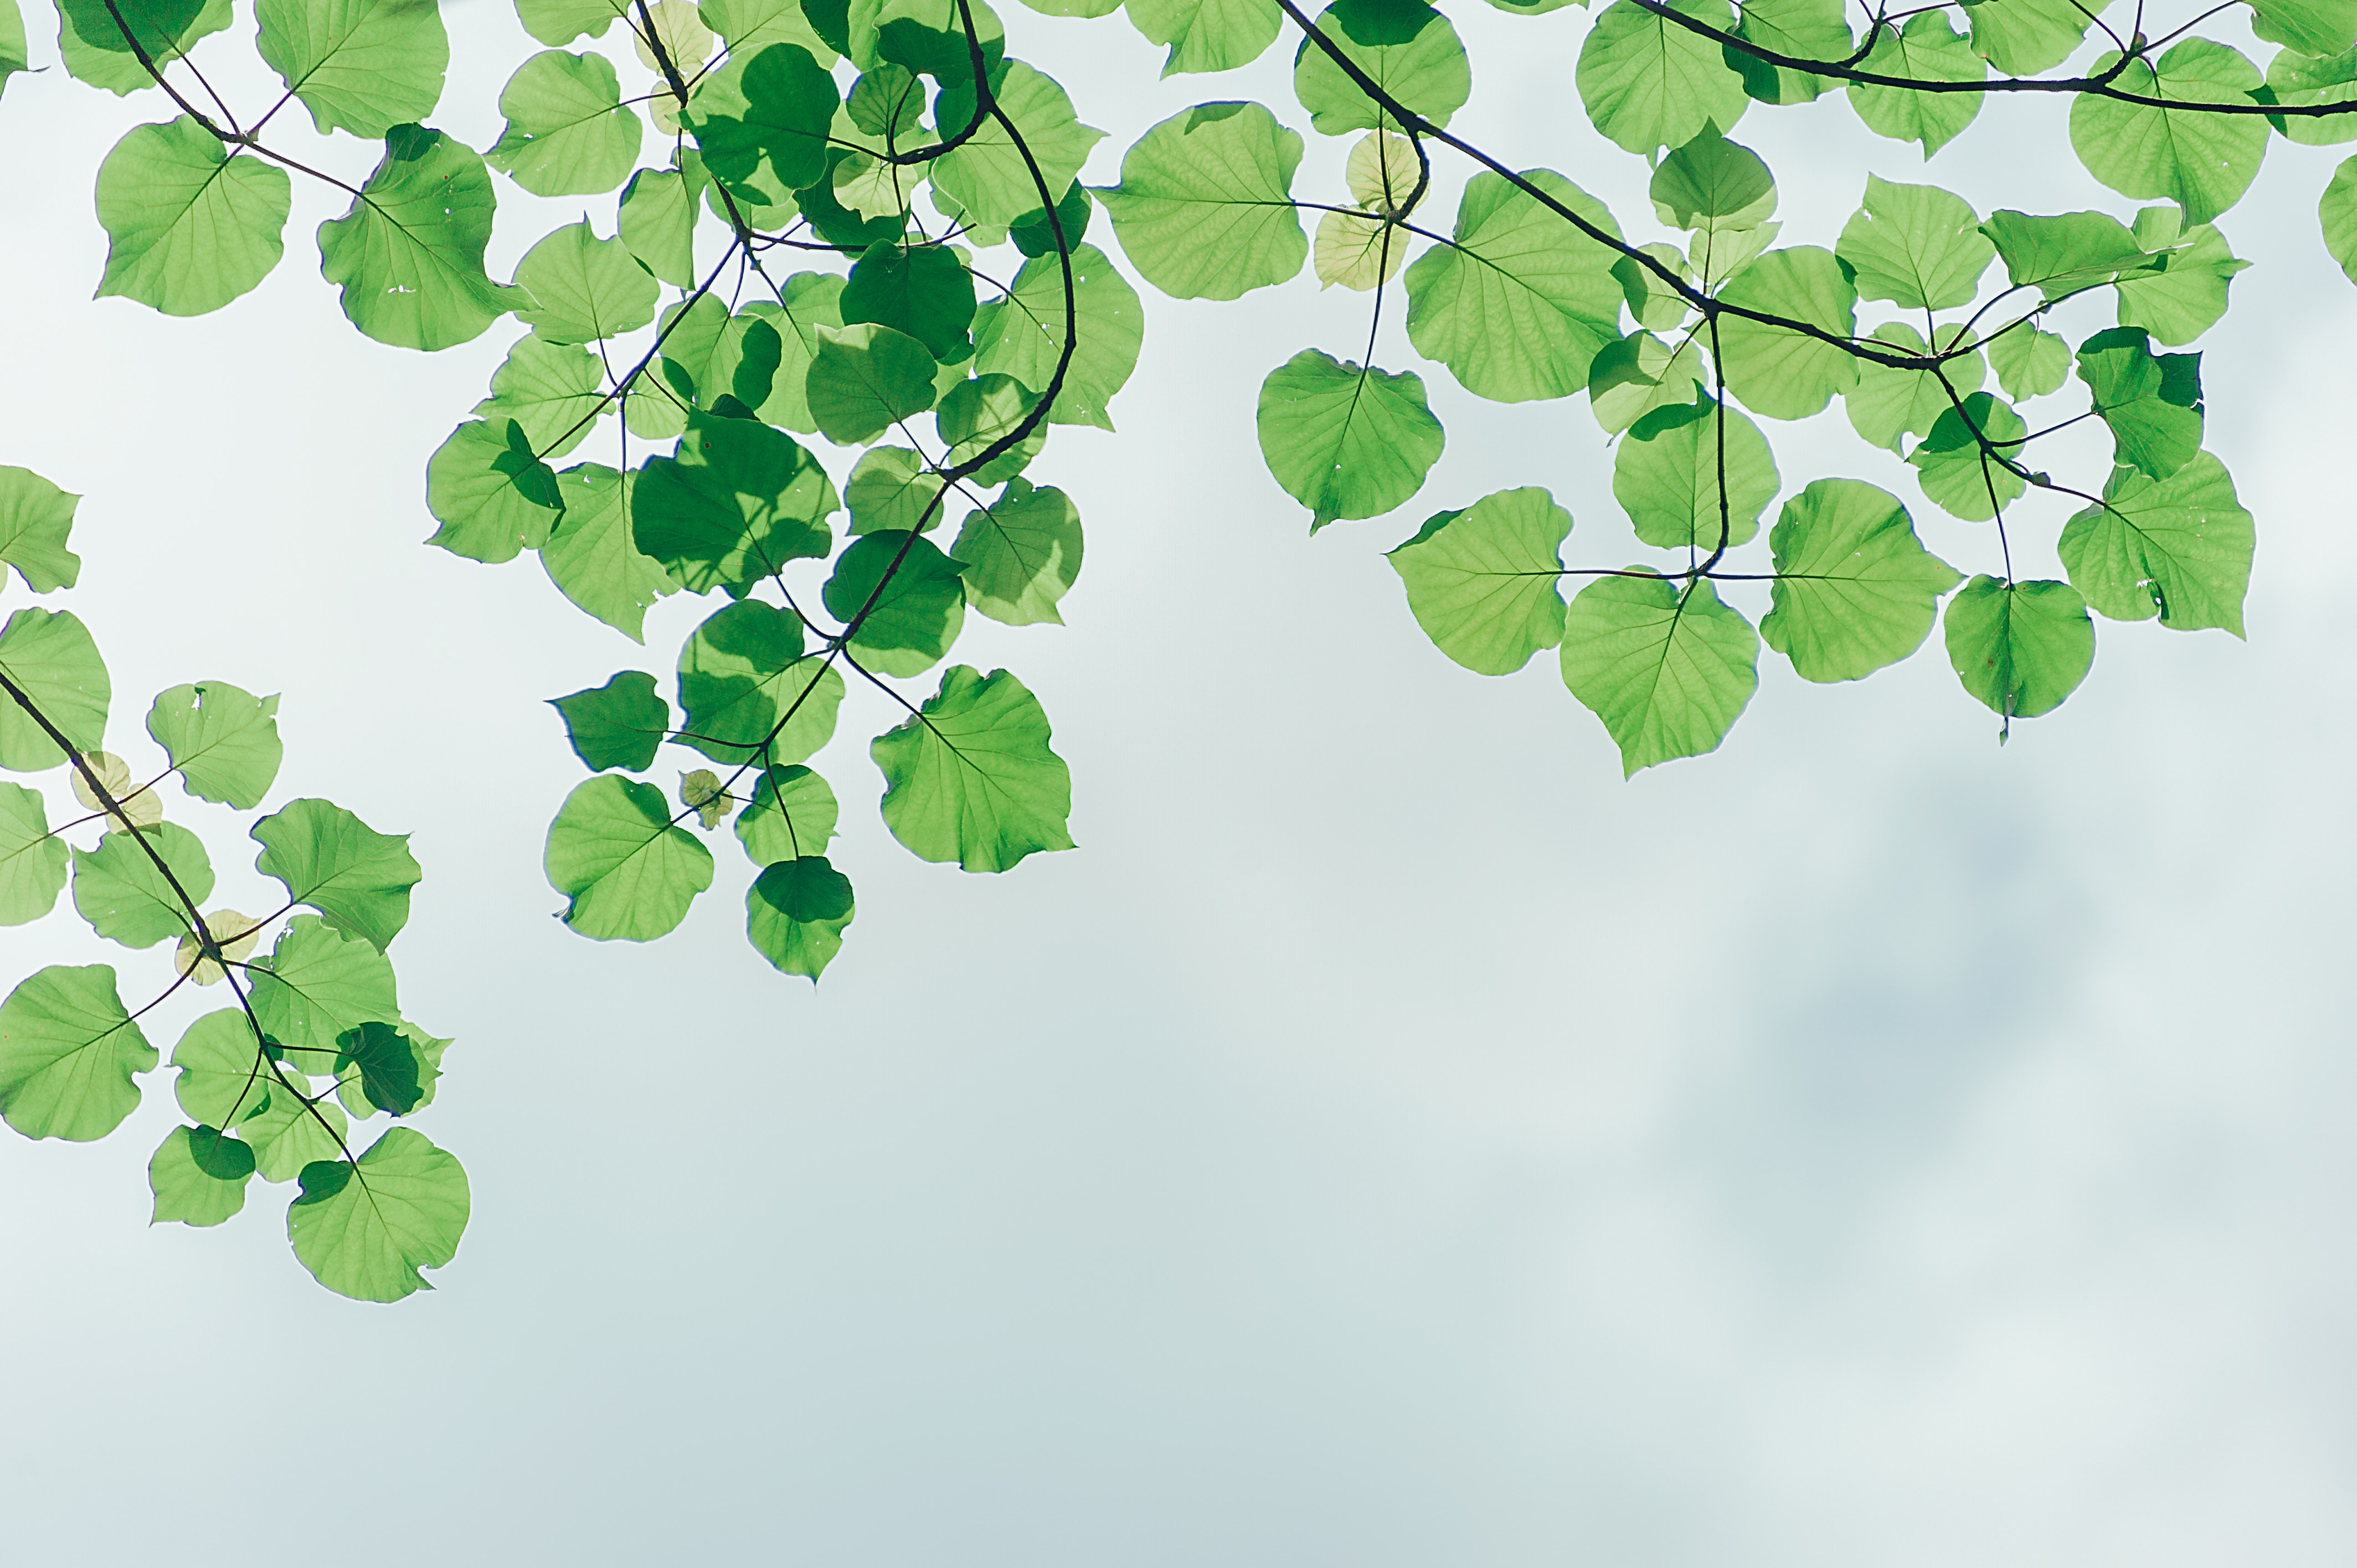
green, leaf, branch, plant, tree, flower, pattern, twig, annual plant